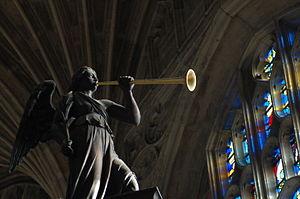
David Willcocks est un chef d'orchestre, compositeur, organiste et chef de chœur britannique né le 30 décembre 1919 à Newquay en Cornouailles, et mort le 17 septembre 2015.